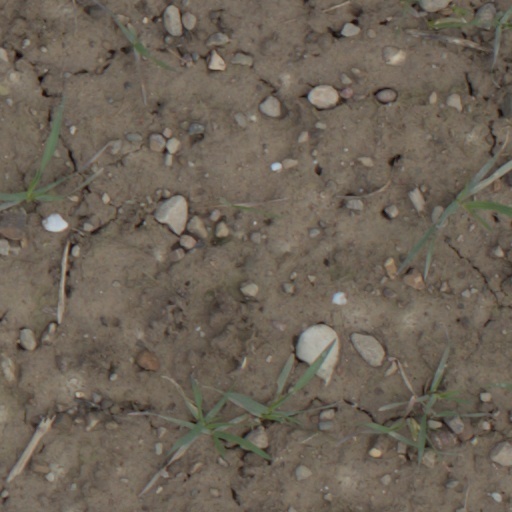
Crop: wheat